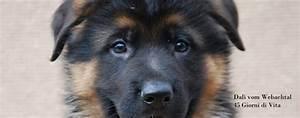
dog